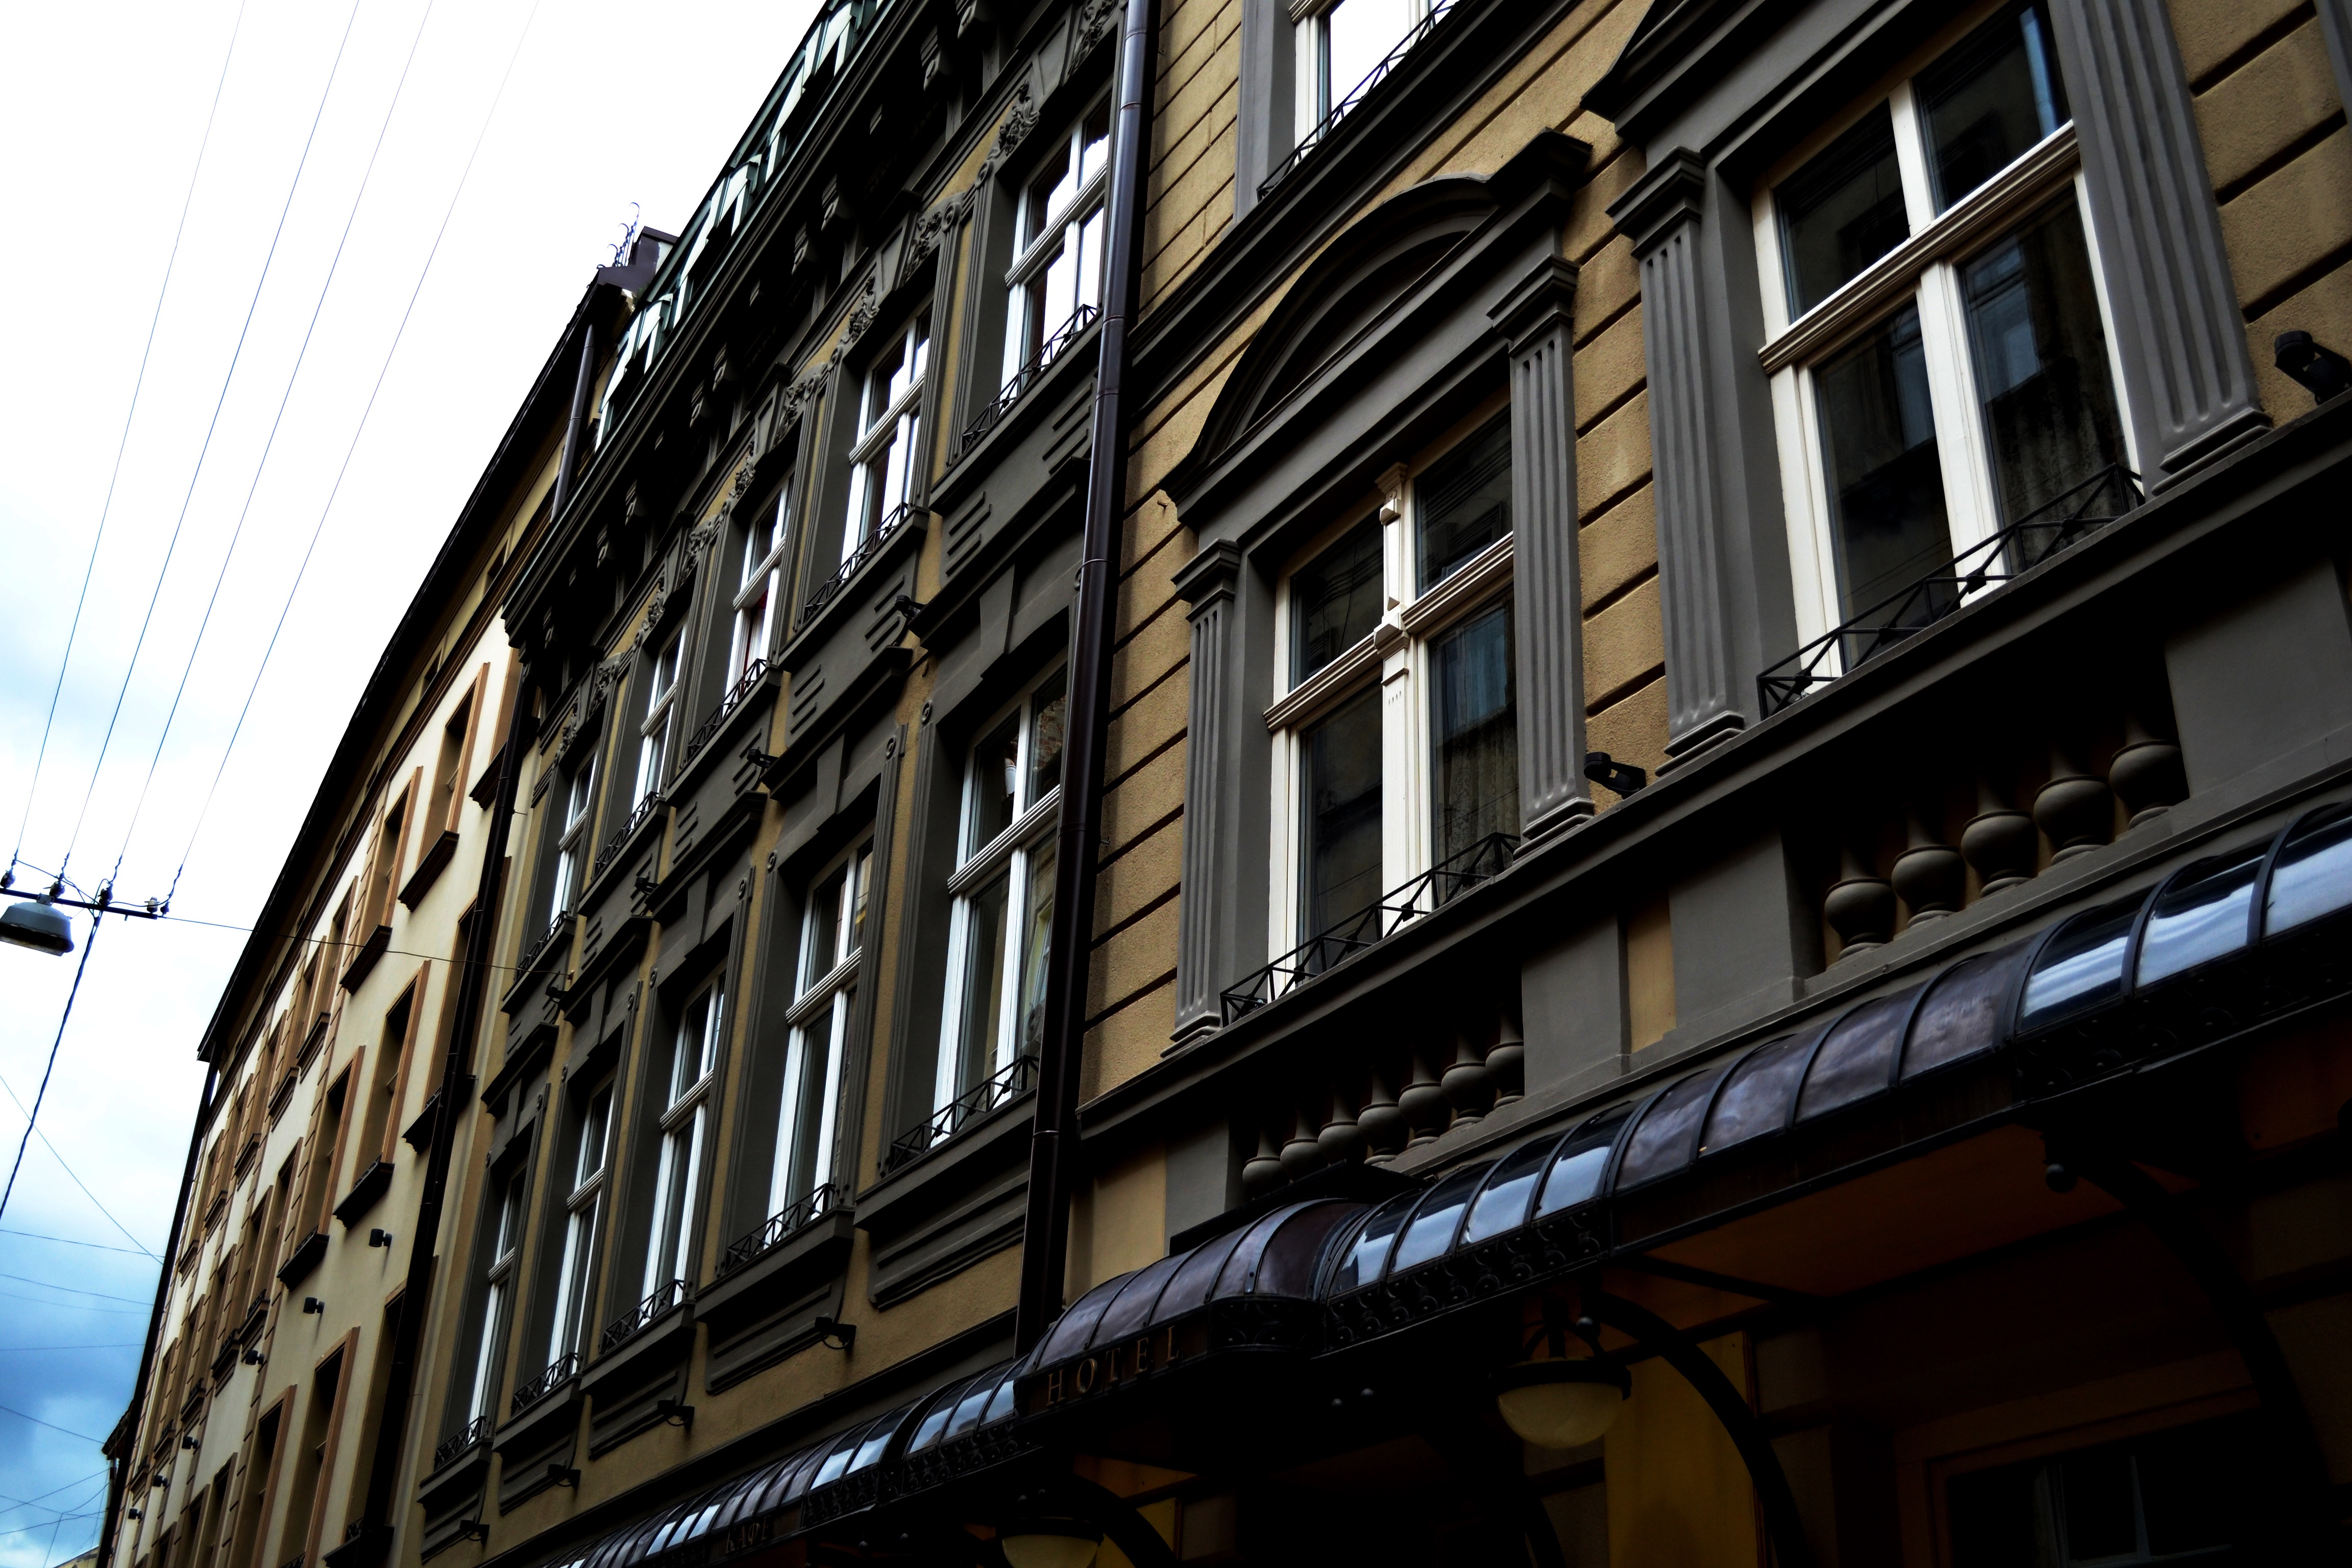
architecture, road, street, building, city, skyscraper, cityscape, downtown, landmark, facade, metropolis, urban area, human settlement